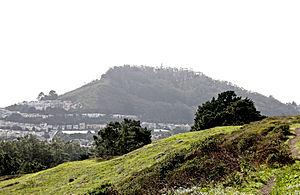
Le mont Davidson est le point culminant de la commune de San Francisco en Californie. Il s'élève à 282 mètres d'altitude. Il se trouve au centre géographique de la commune, au sud de Twin Peaks et de Portola Drive, à l'ouest de Diamond Heights et de Glen Park. Il est surmonté d'une croix en béton de 31,4 mètres de Myra Way à l'est, Dalewood Way au sud-ouest et Juanita Way au nord. Une croix hommage aux victimes du génocide arménien se trouve au sommet du mont.